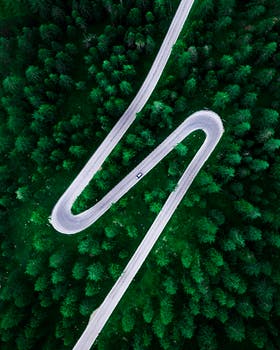
Label: No Watermark